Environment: real
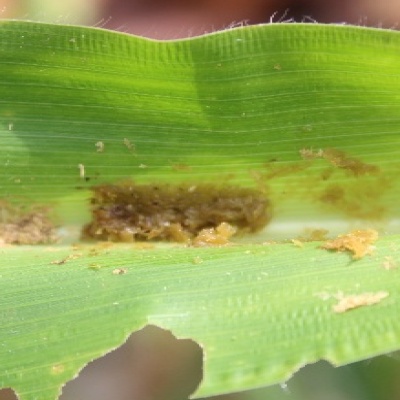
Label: fall_armyworm